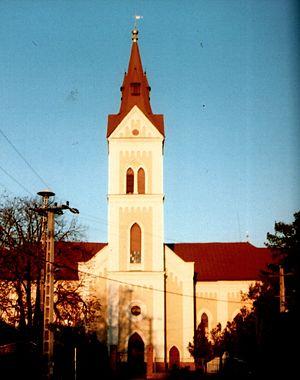
Nagyecsed est une ville et une commune du comitat de Szabolcs-Szatmár-Bereg en Hongrie.